Gregor MacGregor

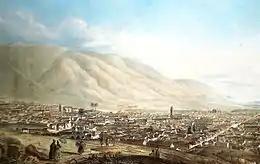
An exotic New World city, viewed from atop a nearby hill

The three Britons were brought to trial on 6 April 1826. Lehuby, still in the Netherlands, was tried "in absentia". The Crown prosecution's case was seriously hampered by his absence, particularly because many key documents were with him in the Netherlands. The prosecutor alleged a complex conspiracy between MacGregor, Lehuby and their associates to profit personally from a fraudulent land concession and loan prospectus. MacGregor's lawyer, a Frenchman called Merilhou, asserted that if anything untoward had occurred, the missing managing director should be held culpable; there was no proof of a conspiracy, he said, and MacGregor could have been himself defrauded by Lehuby. The prosecutor conceded that there was insufficient evidence to prove his case, complimented MacGregor for co-operating with the investigation fairly and openly, and withdrew the charges. The three judges confirmed the defendants' release — "a full and perfect acquittal", Hippisley would write—but days later the French authorities succeeded in having Lehuby extradited, and the three men learned they would have to stand trial again.